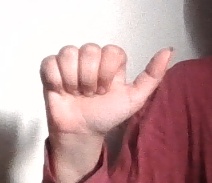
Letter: dhad